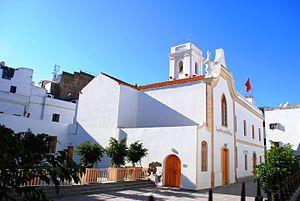
Ancienne Eglise Santa Buenaventura rénovée et transformé en centre culturel